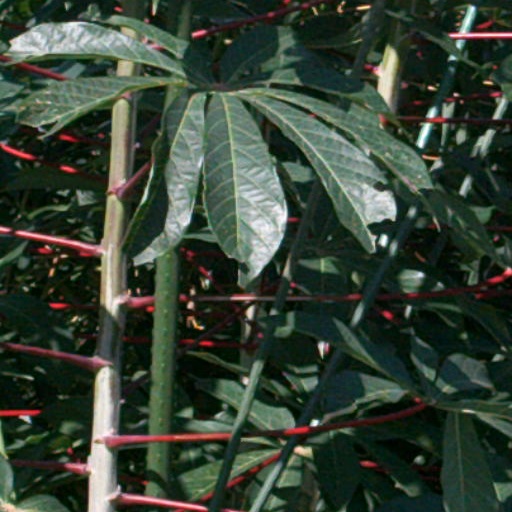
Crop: cassava